Dorsey W. M. McConnell

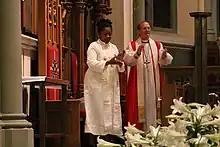
On the 50th anniversary of the death of the Rev. Dr. Martin Luther King Jr., Bishop Dorsey McConnell (right) presided over an ecumenical service at Trinity Cathedral honoring King. United Methodist Bishop Cynthia Moore-Koikoi (left) preached.

McConnell's work has focused on bridge-building in the "City of Bridges". During his consecration, he declared being given a vision to build a new bridge for Pittsburgh, a "Bridge of the Angels". His unexpected acting from the pews garnered laughter and applause from the congregation of 1,000.